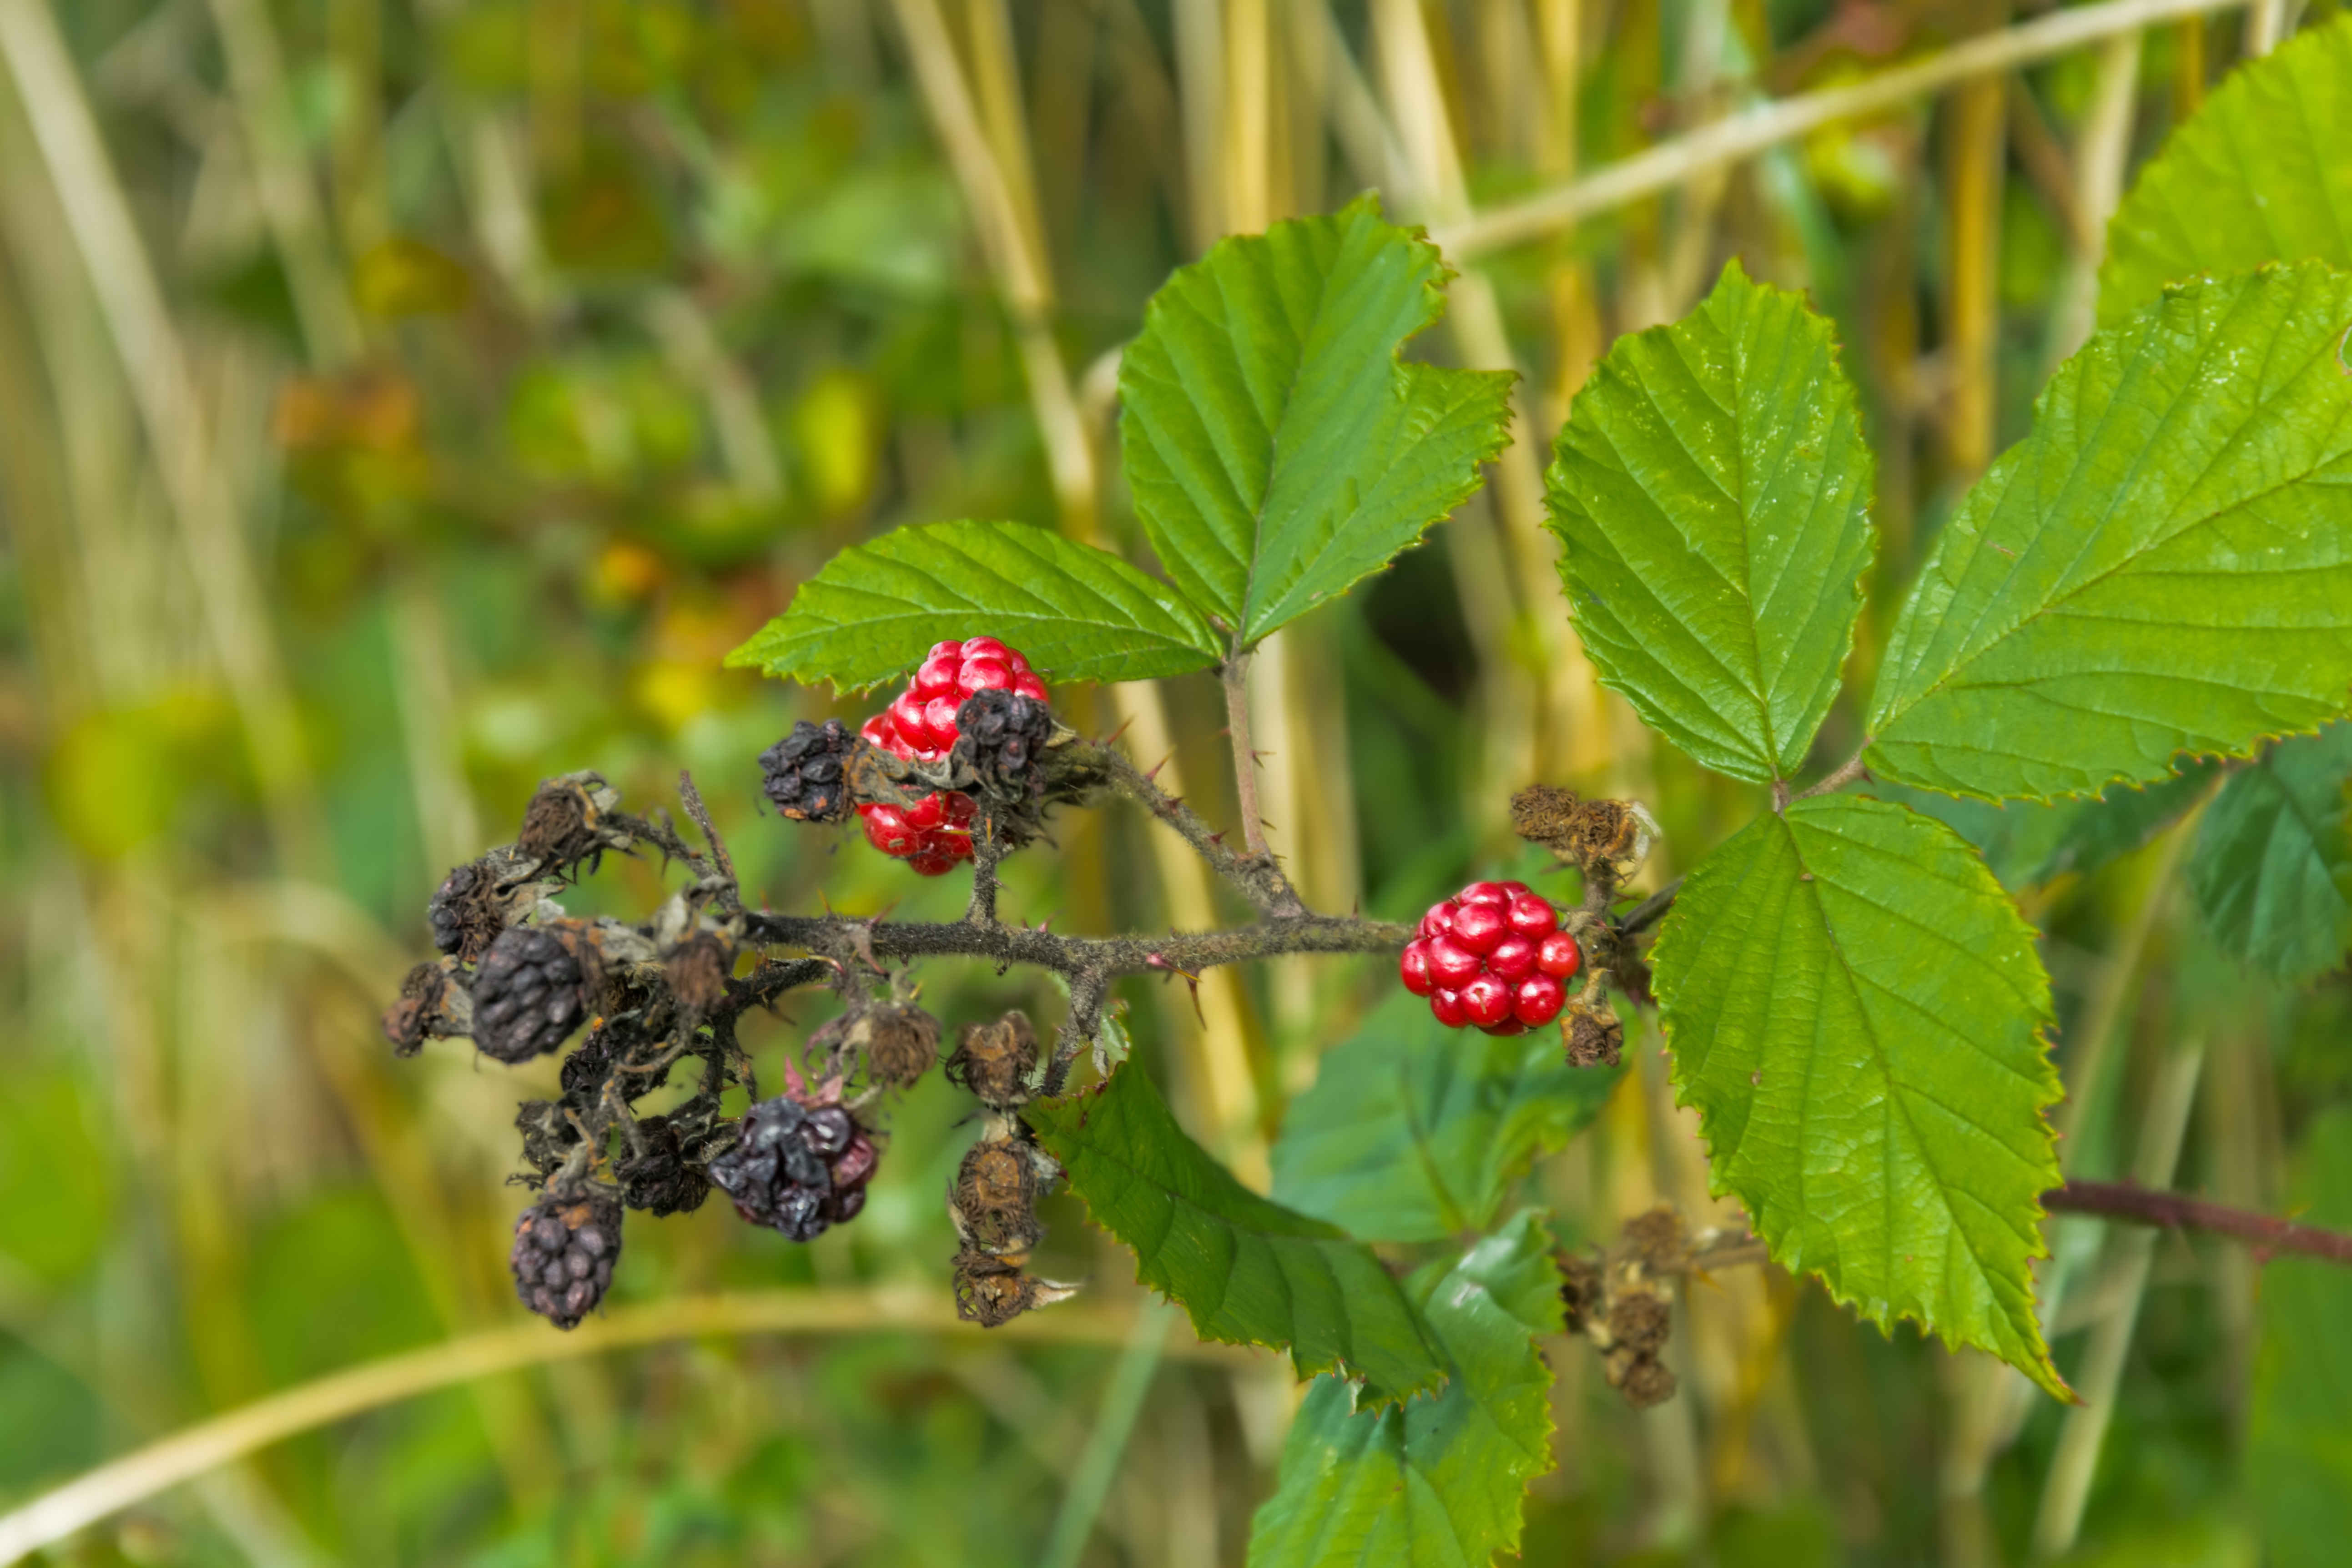
tree, branch, plant, raspberry, fruit, berry, leaf, flower, dry, bush, food, harvest, produce, autumn, botany, flora, blackberry, september, shrub, thorns, bramble, october, blackberries, grasses, macro photography, mulberry, flowering plant, woody plant, land plant, dewberry, wine raspberry, red mulberry